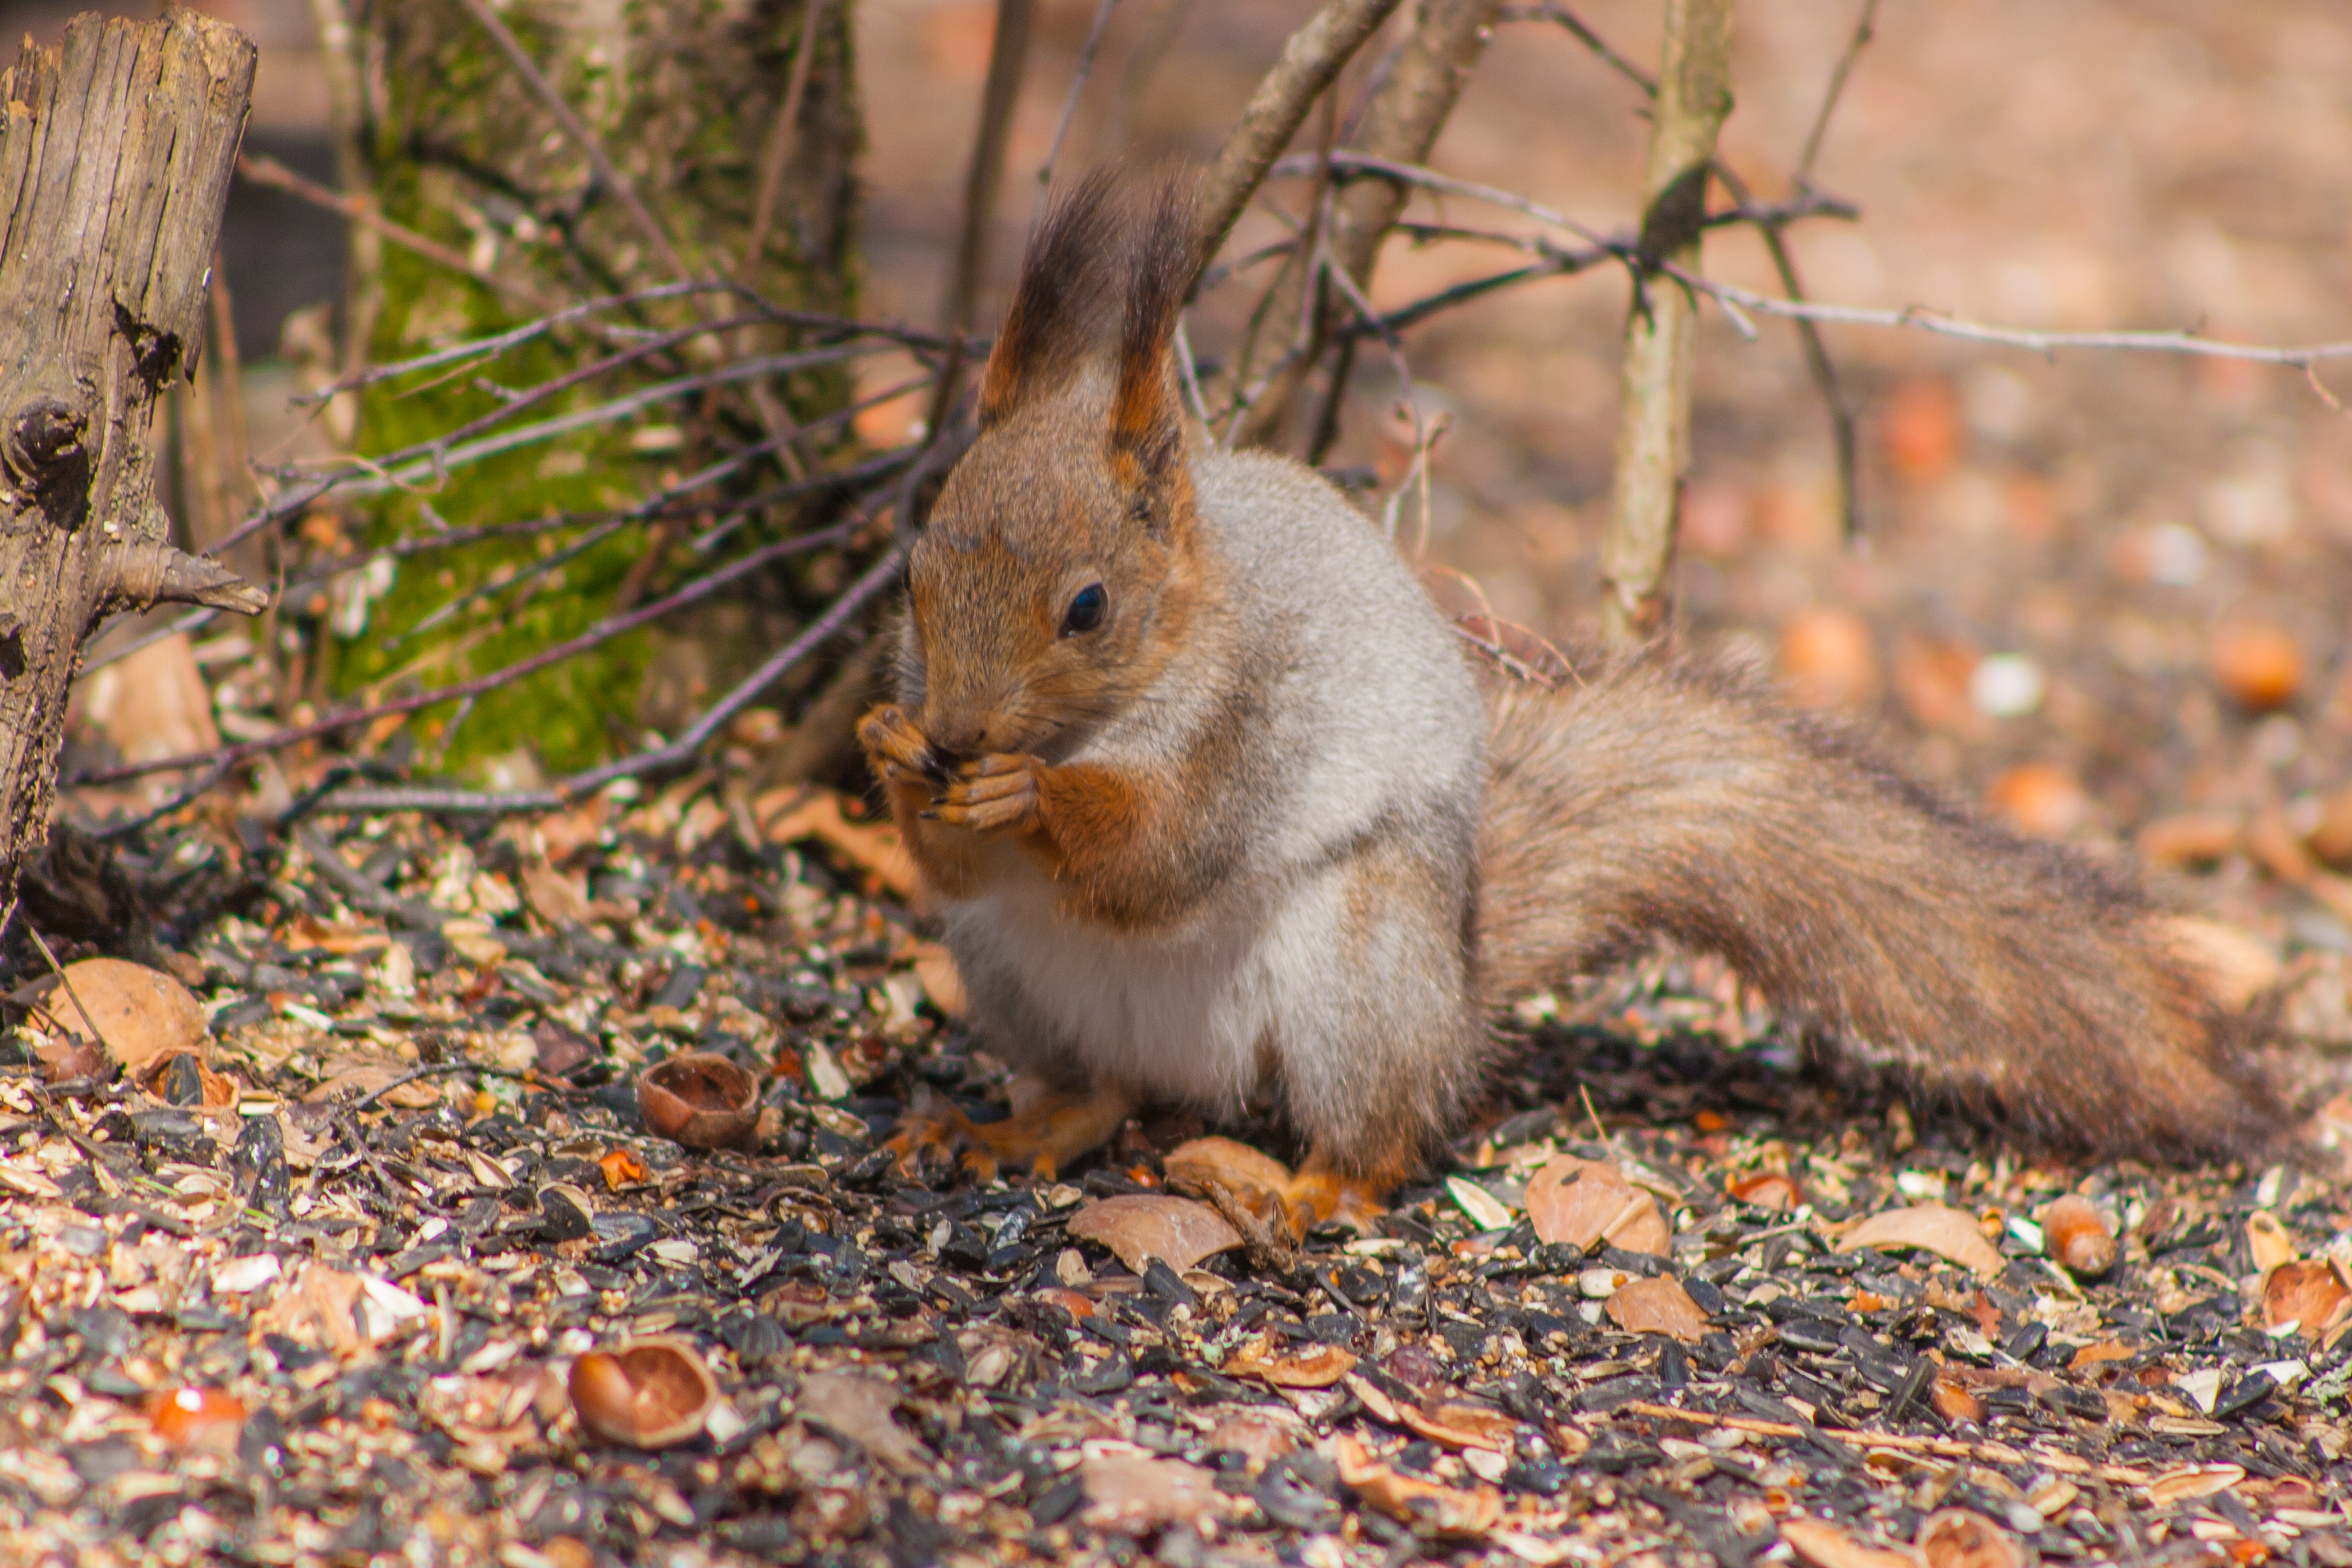
images, organism, wood, rodent, squirrel, plant, whiskers, fawn, Eurasian Red Squirrel, fox squirrel, terrestrial animal, adaptation, grey squirrel, abert's squirrel, trunk, tail, ground squirrels, snout, grass, tree, twig, claw, fur, wildlife, Douglas squirrel, soil, deciduous, autumn